Guido Guinizelli

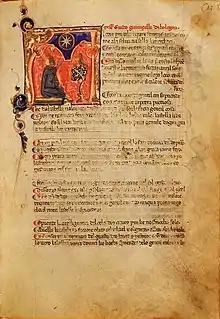
Manuscript copy of Guinizzelli's most famous poem, "Al cor gentil rempaira sempre amore"

Guido Guinizelli (1276) was an Italian love poet and is considered the "father" of the Dolce Stil Novo. He was the first to write in this new style of poetry writing, and thus is held to be the "ipso facto" founder. He was born in, and later exiled from, Bologna, Italy. It is speculated that he died in Verona, Italy.